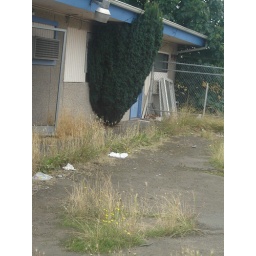
This is an abandoned Japanese Restaurant in SeaTac, WA. Notice the screen door partially open.